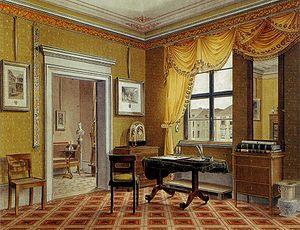
Le portrait d'intérieur est un genre pictural qui apparaît en Europe à la fin du XVIIᵉ siècle et connaît une grande vogue dans la deuxième moitié du XIXᵉ siècle. Il consiste en la représentation minutieuse et détaillée d'une pièce d'habitation, sans aucun personnage. Cet exercice généralement exécuté à l'aquarelle demande une grande maîtrise technique.